Kulturfabrik Moabit

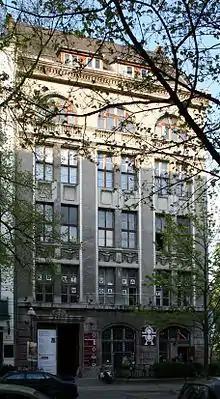
Kulturfabrik Moabit

Kulturfabrik Moabit is a cultural co-operative in Moabit, Berlin, Germany located in a former factory and warehouse building, which contains a cinema, theatre and concert hall.